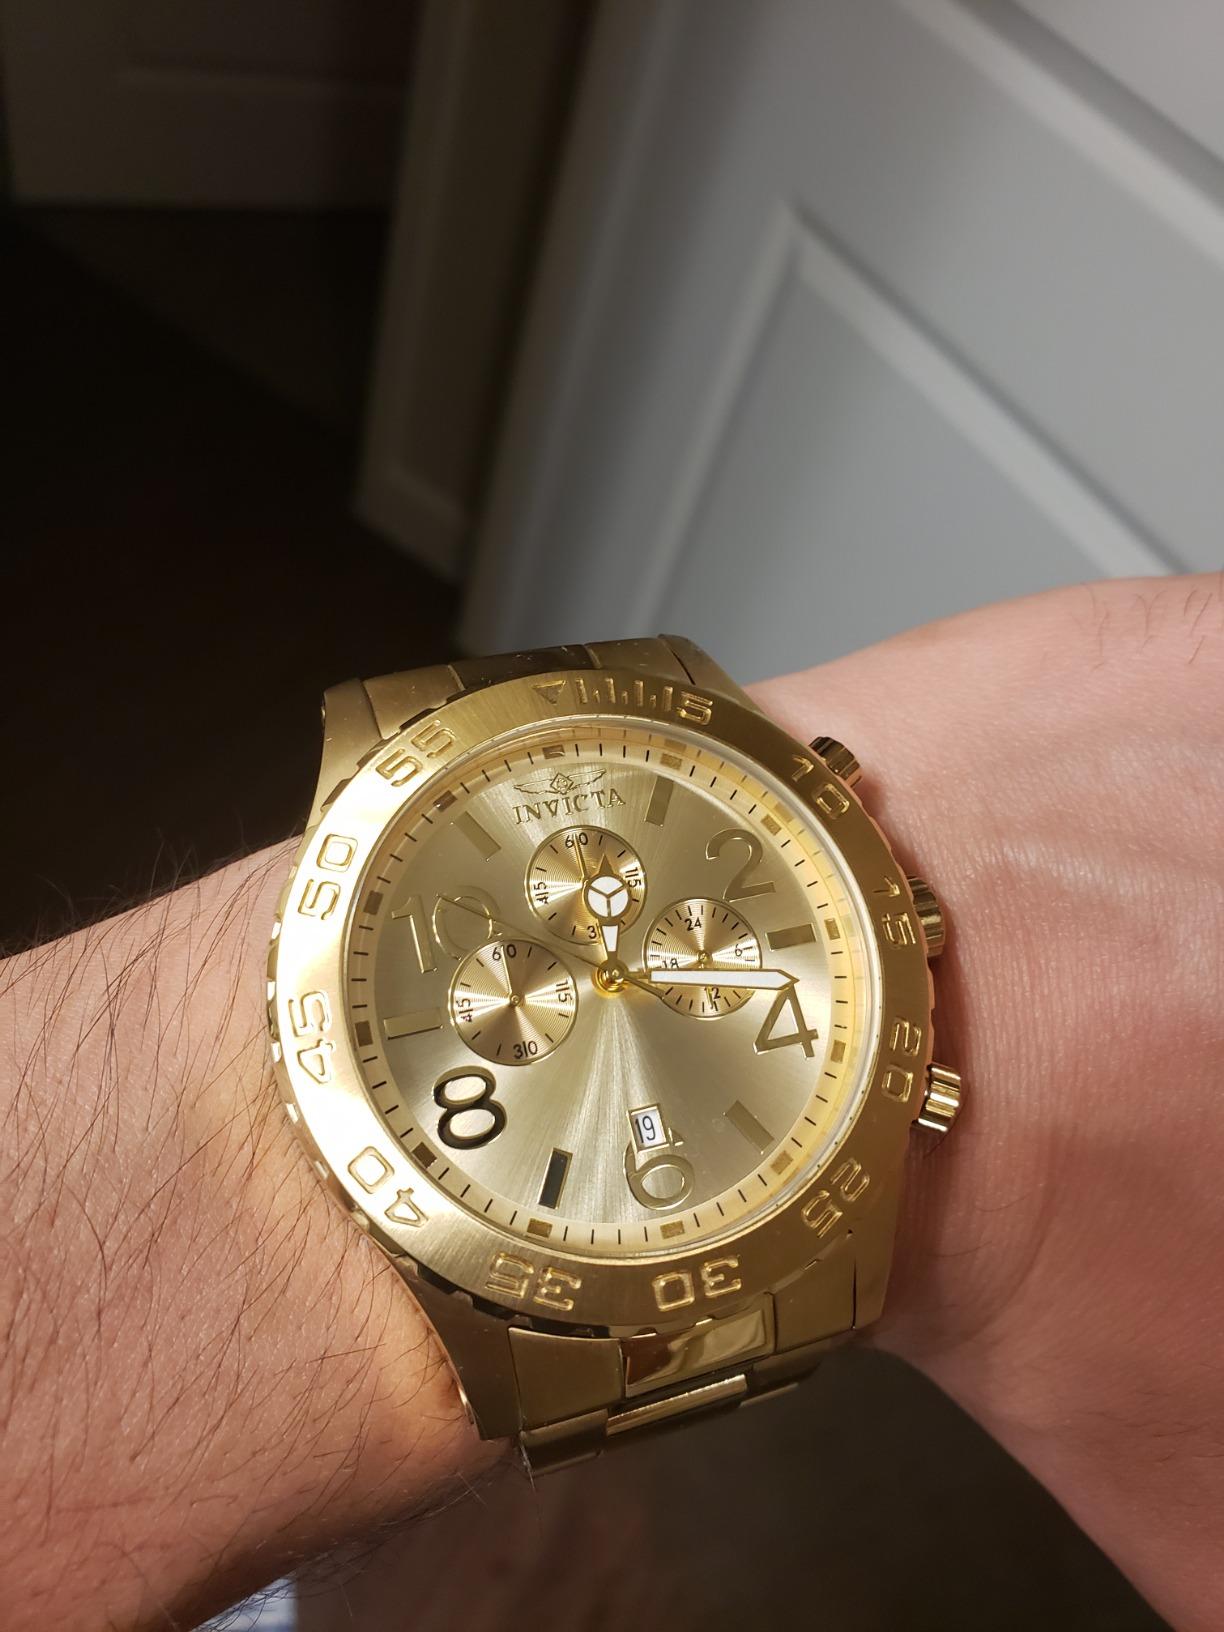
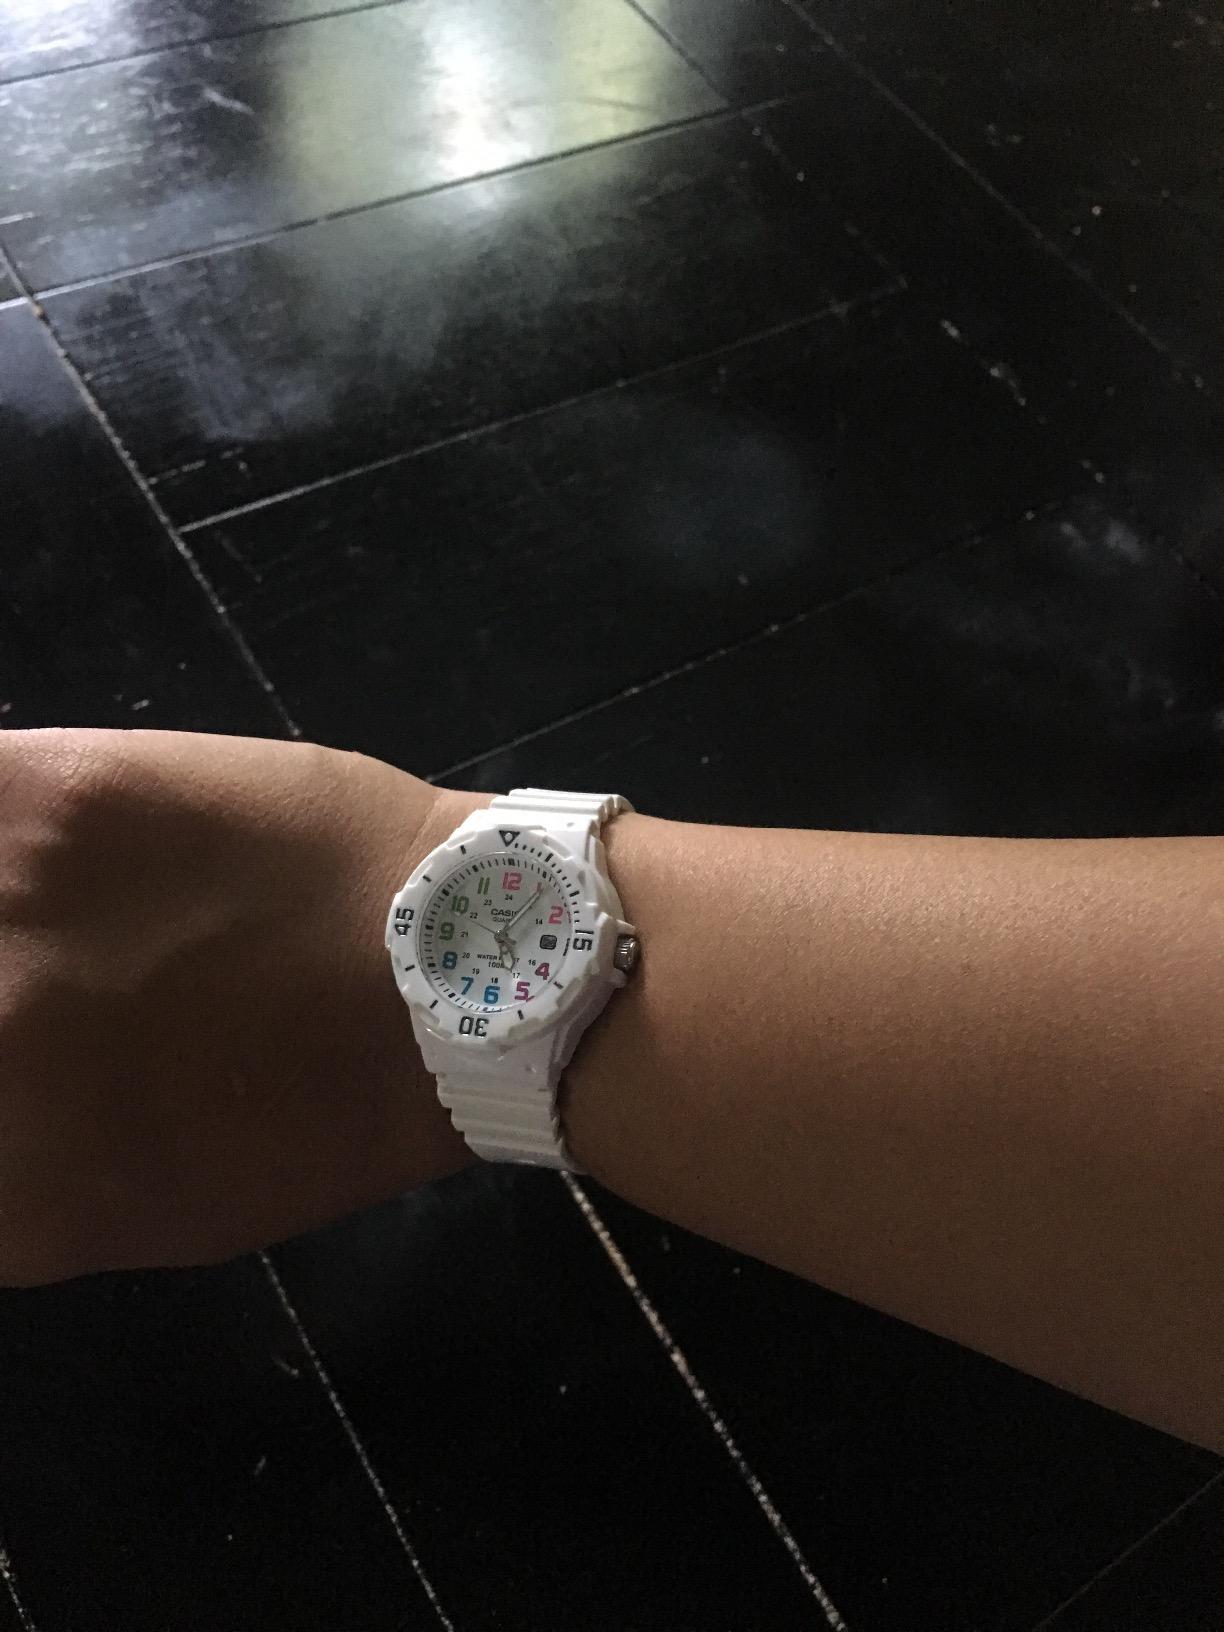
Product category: accessories_watch
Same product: no